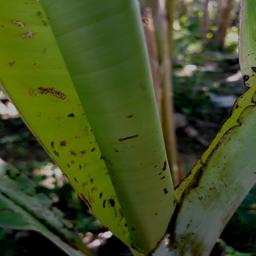
Label: BANANA APHIDS